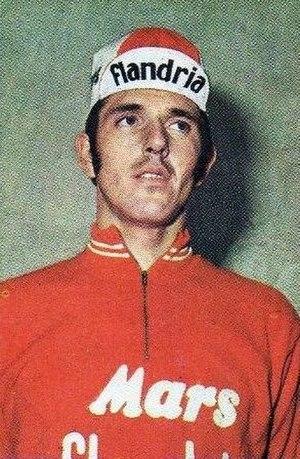
Roger De Vlaeminck est un coureur cycliste sur route, sur piste et de cyclo-cross belge. Professionnel de 1969 à 1984, il est l'un des coureurs les plus complets de son époque, capable aussi bien de s'imposer au sprint, en puncheur ou en solitaire. Il est considéré comme l'un des meilleurs coureurs de classiques de tous les temps.